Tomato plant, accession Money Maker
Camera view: bottom (45 deg); turntable rotation: 60 degrees
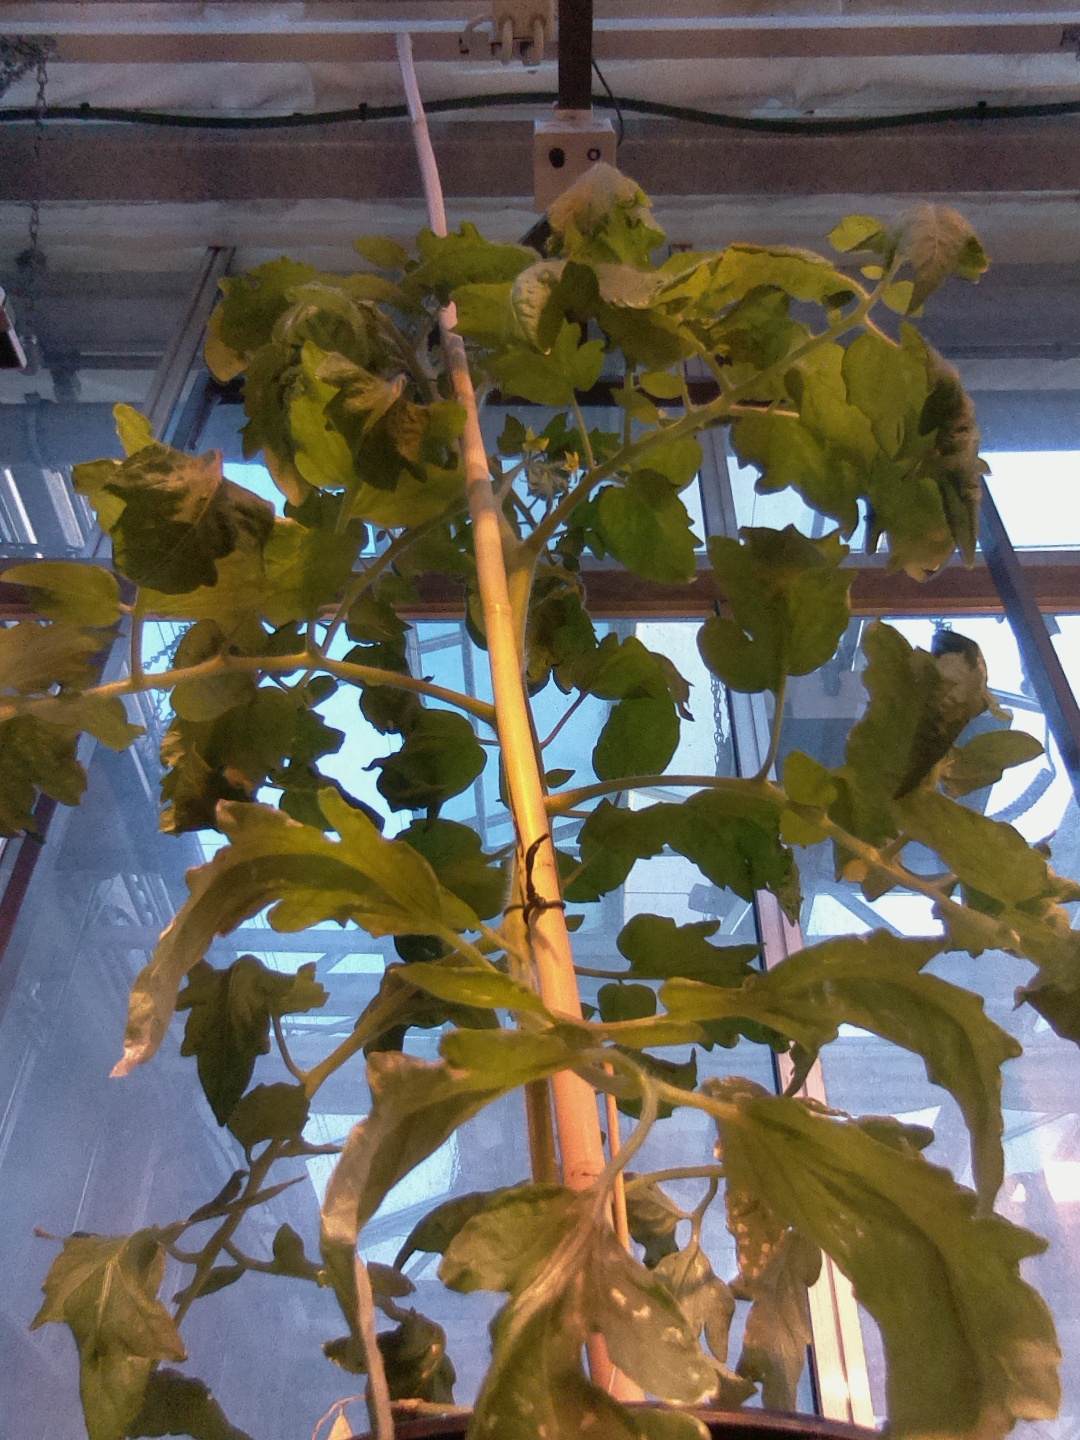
BBCH growth stage 62: 20%-30% of flowers open